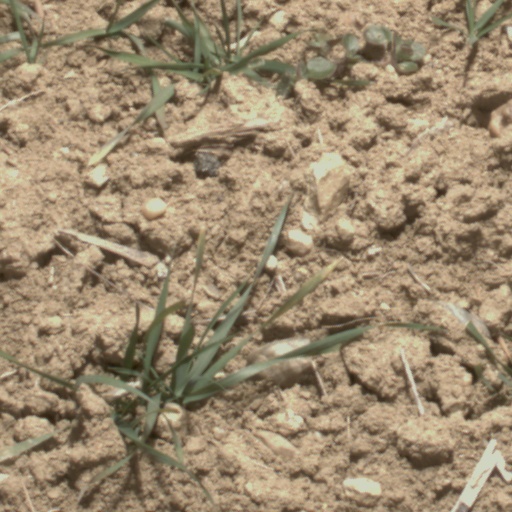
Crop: wheat